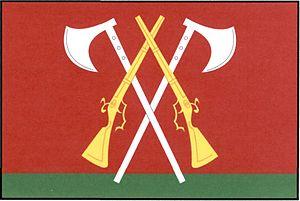
Stráž est une commune du district de Domažlice, dans la région de Plzeň, en Tchéquie. Sa population s'élevait à 221 habitants en 2017.